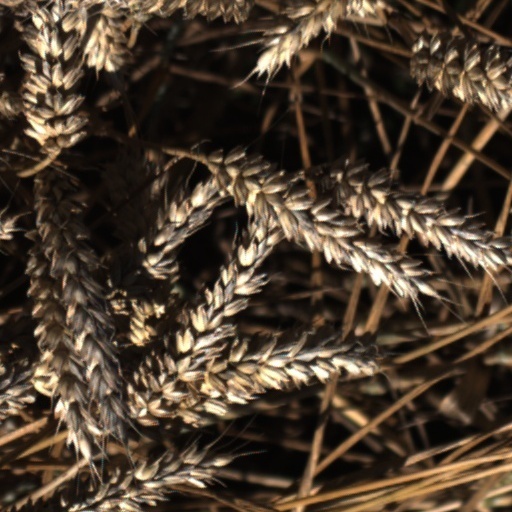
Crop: wheat